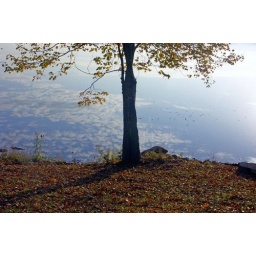
tree in sky 2